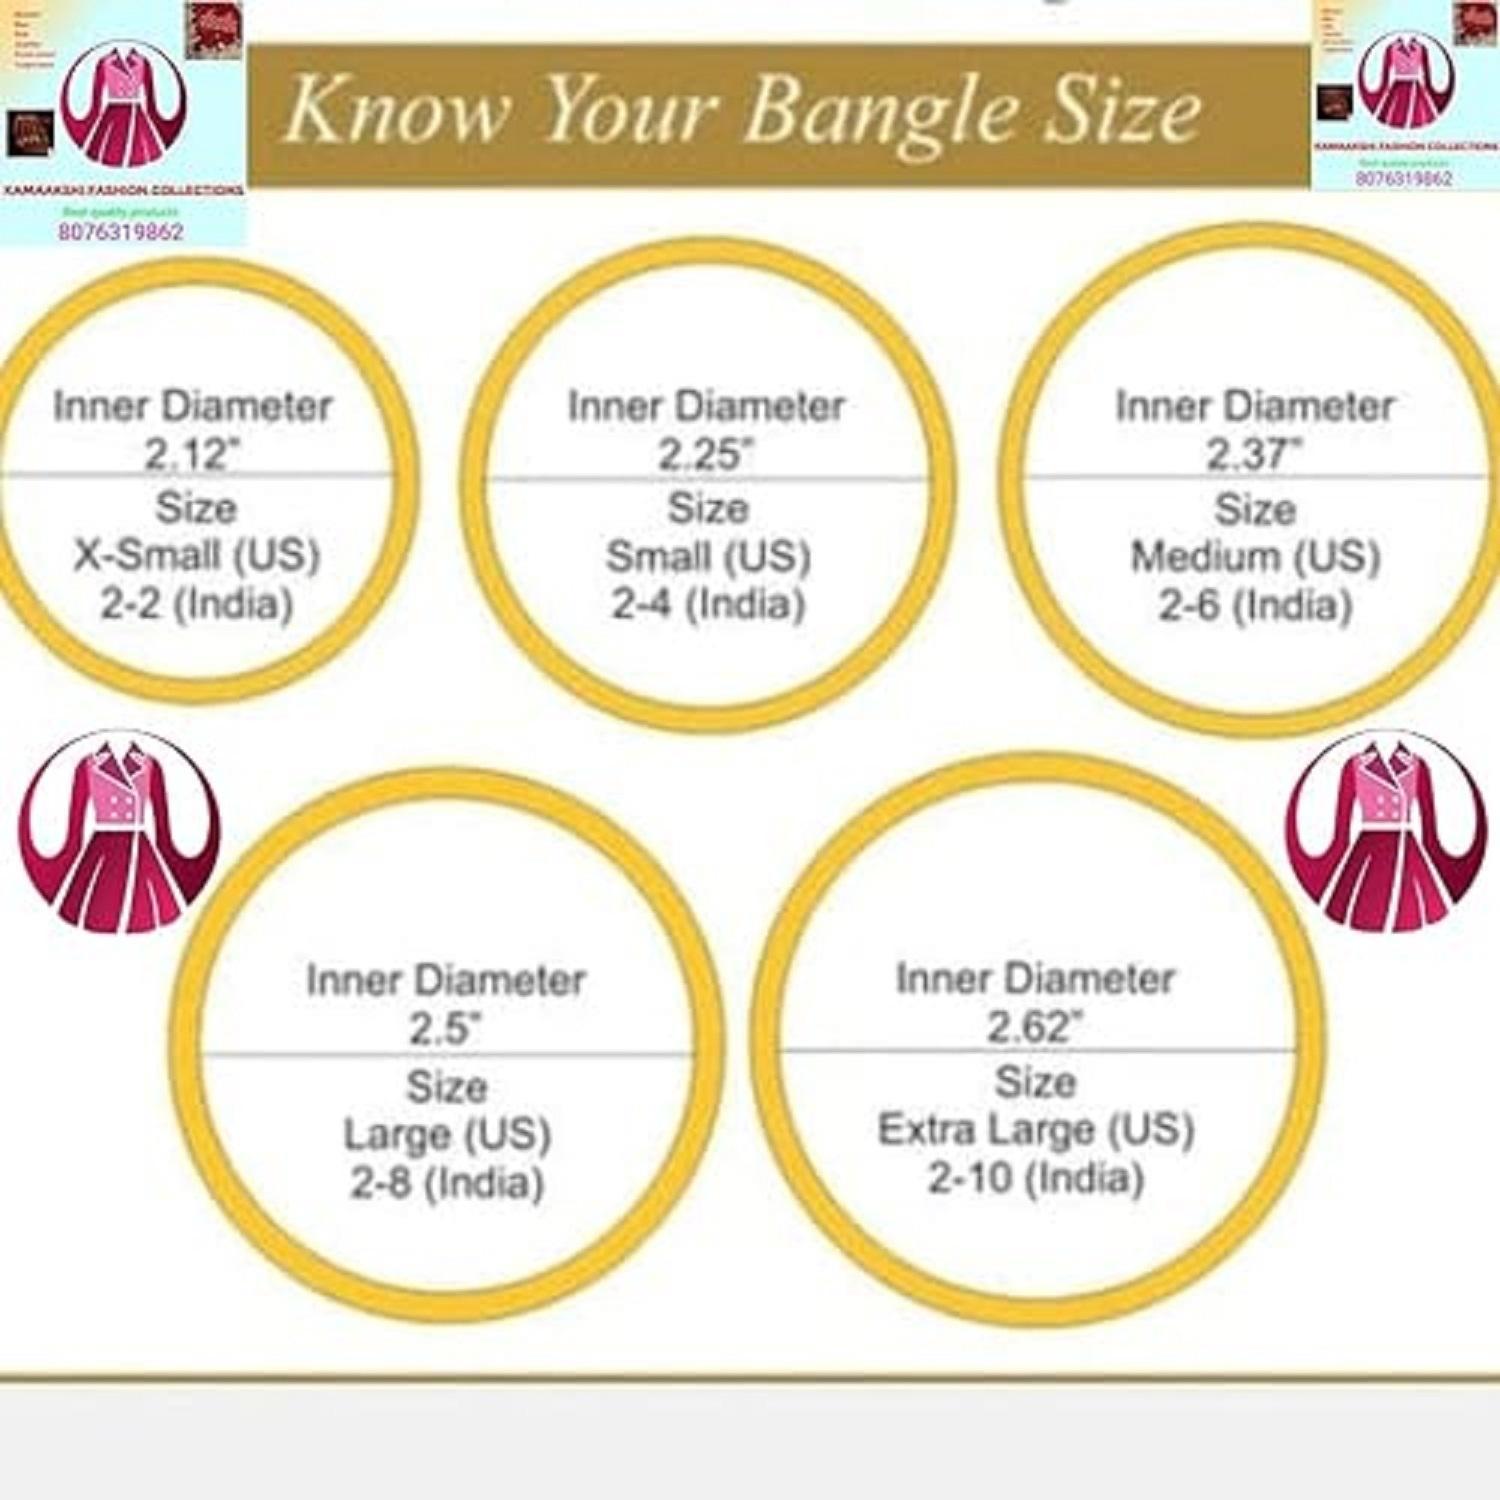
KAMAAKSHI FASHION COLLECTIONS chuda plain Plastic Bangles Set for Women/Girls Plain Bangles for Any Occasion -pack of 37
Type: Bangles
Brand: KAMAAKSHI FASHION COLLECTIONS
Price: Rs. 750
 GRACEFUL & FLAWLESS: Give yourself that beautiful & Fancy & Traditional look with our traditional ethnic jewelry. Versatile design, can be teamed with any ethnic outfit . Boost your style quotient with this beautiful Bridal Chuda . Teamed it with your wedding party dresses & wedding day heels to complete the look. OCCASION: Will add lustre when worn for a wedding day, engagement day, prom party and any special occasion. Perfect & Ideal gift for Loved Ones, Wife, Mother, Sister, Daughter. Excellent Gift For Birthday, Anniversary, Engagement, Valentine, Wedding, Festivals And Celebrations. Women love jewellery specially traditional jewellery adore a women. They wear it on different occasions. They have special importance on ring ceremony, wedding and festive time. Traditional bangles for women will complement any Indian attire. Women love jewellery as it not only enhances their beauty, but also gives them the social confidence. You will feel comfortable while wearing it as it has light weight Usage instruction: Avoid of contact with water and organic chemicals i.e. perfume sprays. Avoid using velvet boxes, and store in air-tight boxes. After use, wipe the jewellery with soft cotton cloth. First wear your makeup, perfume - then wear your jewellery. This will keep your jewellery shining for years.
Features: GRACEFUL & FLAWLESS: Give yourself that beautiful & Fancy & Traditional look with our traditional ethnic jewelry. OCCASION: Will add lustre when worn for a wedding day, engagement day, prom party and any special occasion